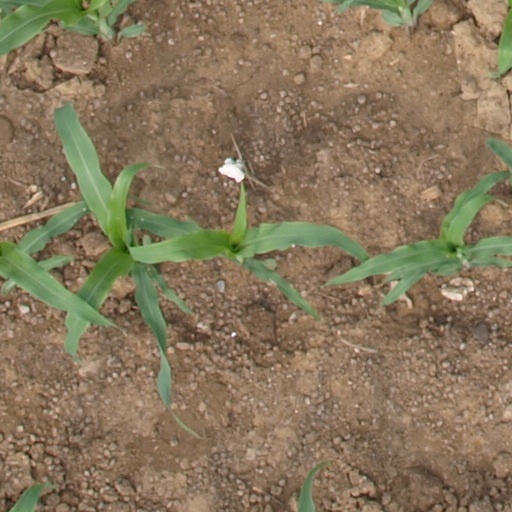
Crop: maize; corn